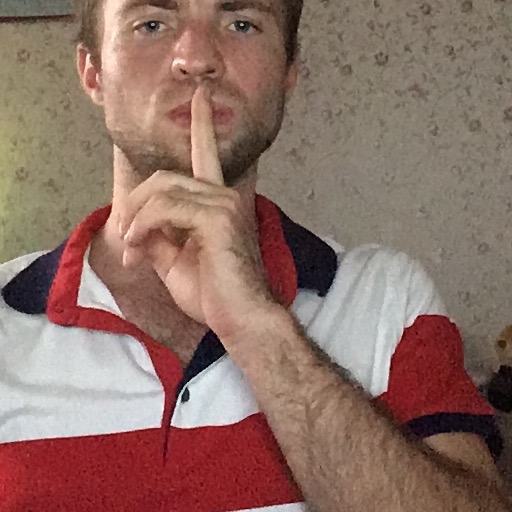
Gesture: mute